Balaur bondoc

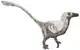
Restoration

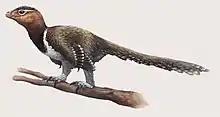
"Balaur" reconstructed as an avialan

It is similar in size to "Velociraptor", with "Balaur"'s recovered skeletal elements suggesting an overall length of around and a body mass of . "Balaur" had re-evolved a functional first toe used to support its weight, which bore a large claw that could be hyperextended. It had short and stocky feet and legs, and large muscle attachment areas on the pelvis which indicate that it was adapted for strength rather than speed. Csiki "et al." describe this "novel body plan" as "a dramatic example of aberrant morphology developed in island-dwelling taxa." The stocky feet are exemplified by the length of the metatarsus being only two times its width. It is 1.5 times wider than the lower leg. Both traits are unique in the Theropoda. The skeleton of "Balaur" also shows extensive fusion of limb bones. Wrist bones and the metacarpals are fused into a carpometacarpus. The pelvic bones are fused. The shinbone, calf bone and the upper ankle bones have been fused into a tibiotarsus and the lower ankle bones and the metatarsals into a tarsometatarsus. The degree of fusion is typical for the Avialae, the evolutionary branch of the birds and their direct relatives.